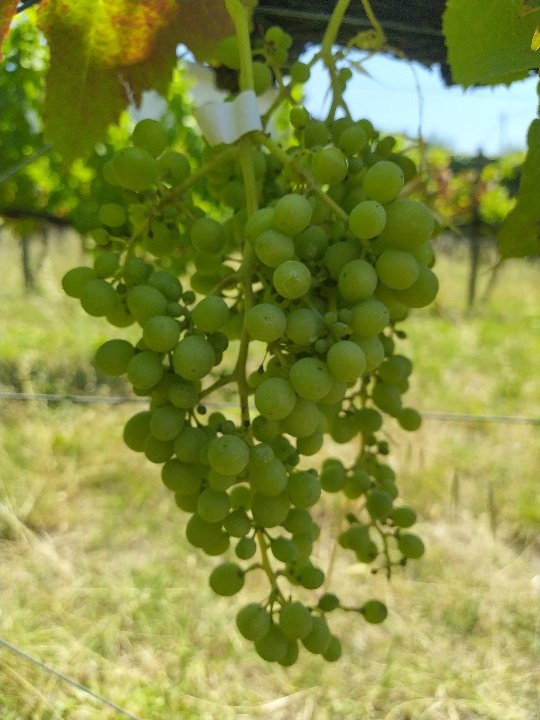
Berries visible: 155
Grape clusters: 1